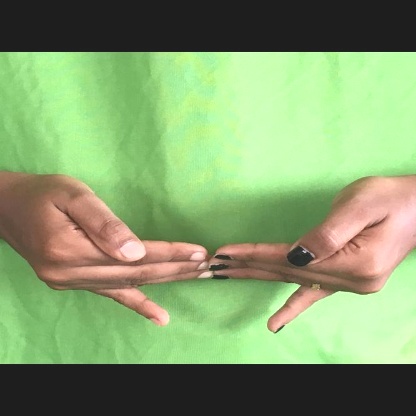
Mudra: Khatva